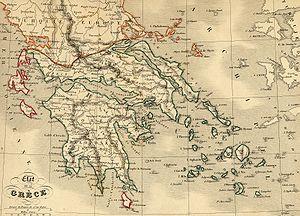
Carte géographique ancienne de la Grèce (wp-FR) avec noms en français dressée par le géographe Alexandre Vuillemin en 1843 extraite de son “Atlas universel de géographie ancienne et moderne à l'usage des pensionnats”. Le titre original de cette carte est “Etat de la Grèce”. Cet atlas était initialement monochrome mais son premier propriétaire a réhaussé manuellement en couleur les frontières ou limites administratives. La frontière nord ne correspond pas à celle de la Grèce en 1843
La Vagenetia est une région slavo-bulgare médiévale couvrant le territoire de l'Épire antique ou les provinces romaines Épire ancienne et Épire nouvelle. Le nom était utilisé du VIIᵉ siècle au XVᵉ siècle.
Alexandre Vuillemin, né à Paris en 1812 et mort en 1886, est un géographe français.
Cet article traite de l’histoire de la Grèce contemporaine, aux XIXᵉ et XXᵉ siècles.